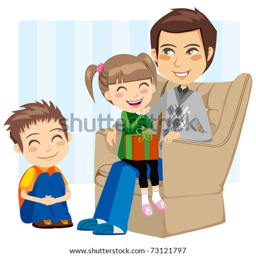
son and daughter giving a surprise present to their father